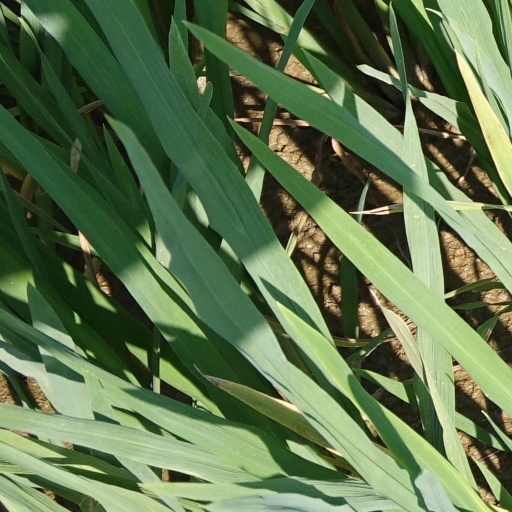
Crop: rice